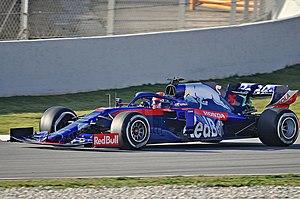
La Scuderia AlphaTauri, créée sous le nom Scuderia Toro Rosso en 2006, est une écurie italienne de Formule 1 fondée fin 2005, à la suite du rachat de l'écurie de F1 Minardi par le groupe autrichien Red Bull. Elle fait ses débuts en compétition à l'occasion du GP de Bahreïn lors du championnat du monde de Formule 1 2006. L'écurie est la junior team de Red Bull Racing qui forme des jeunes pilotes issus des formules de promotion Red Bull. Toro Rosso est tout simplement la traduction italienne de Red Bull, soit « taureau rouge ».